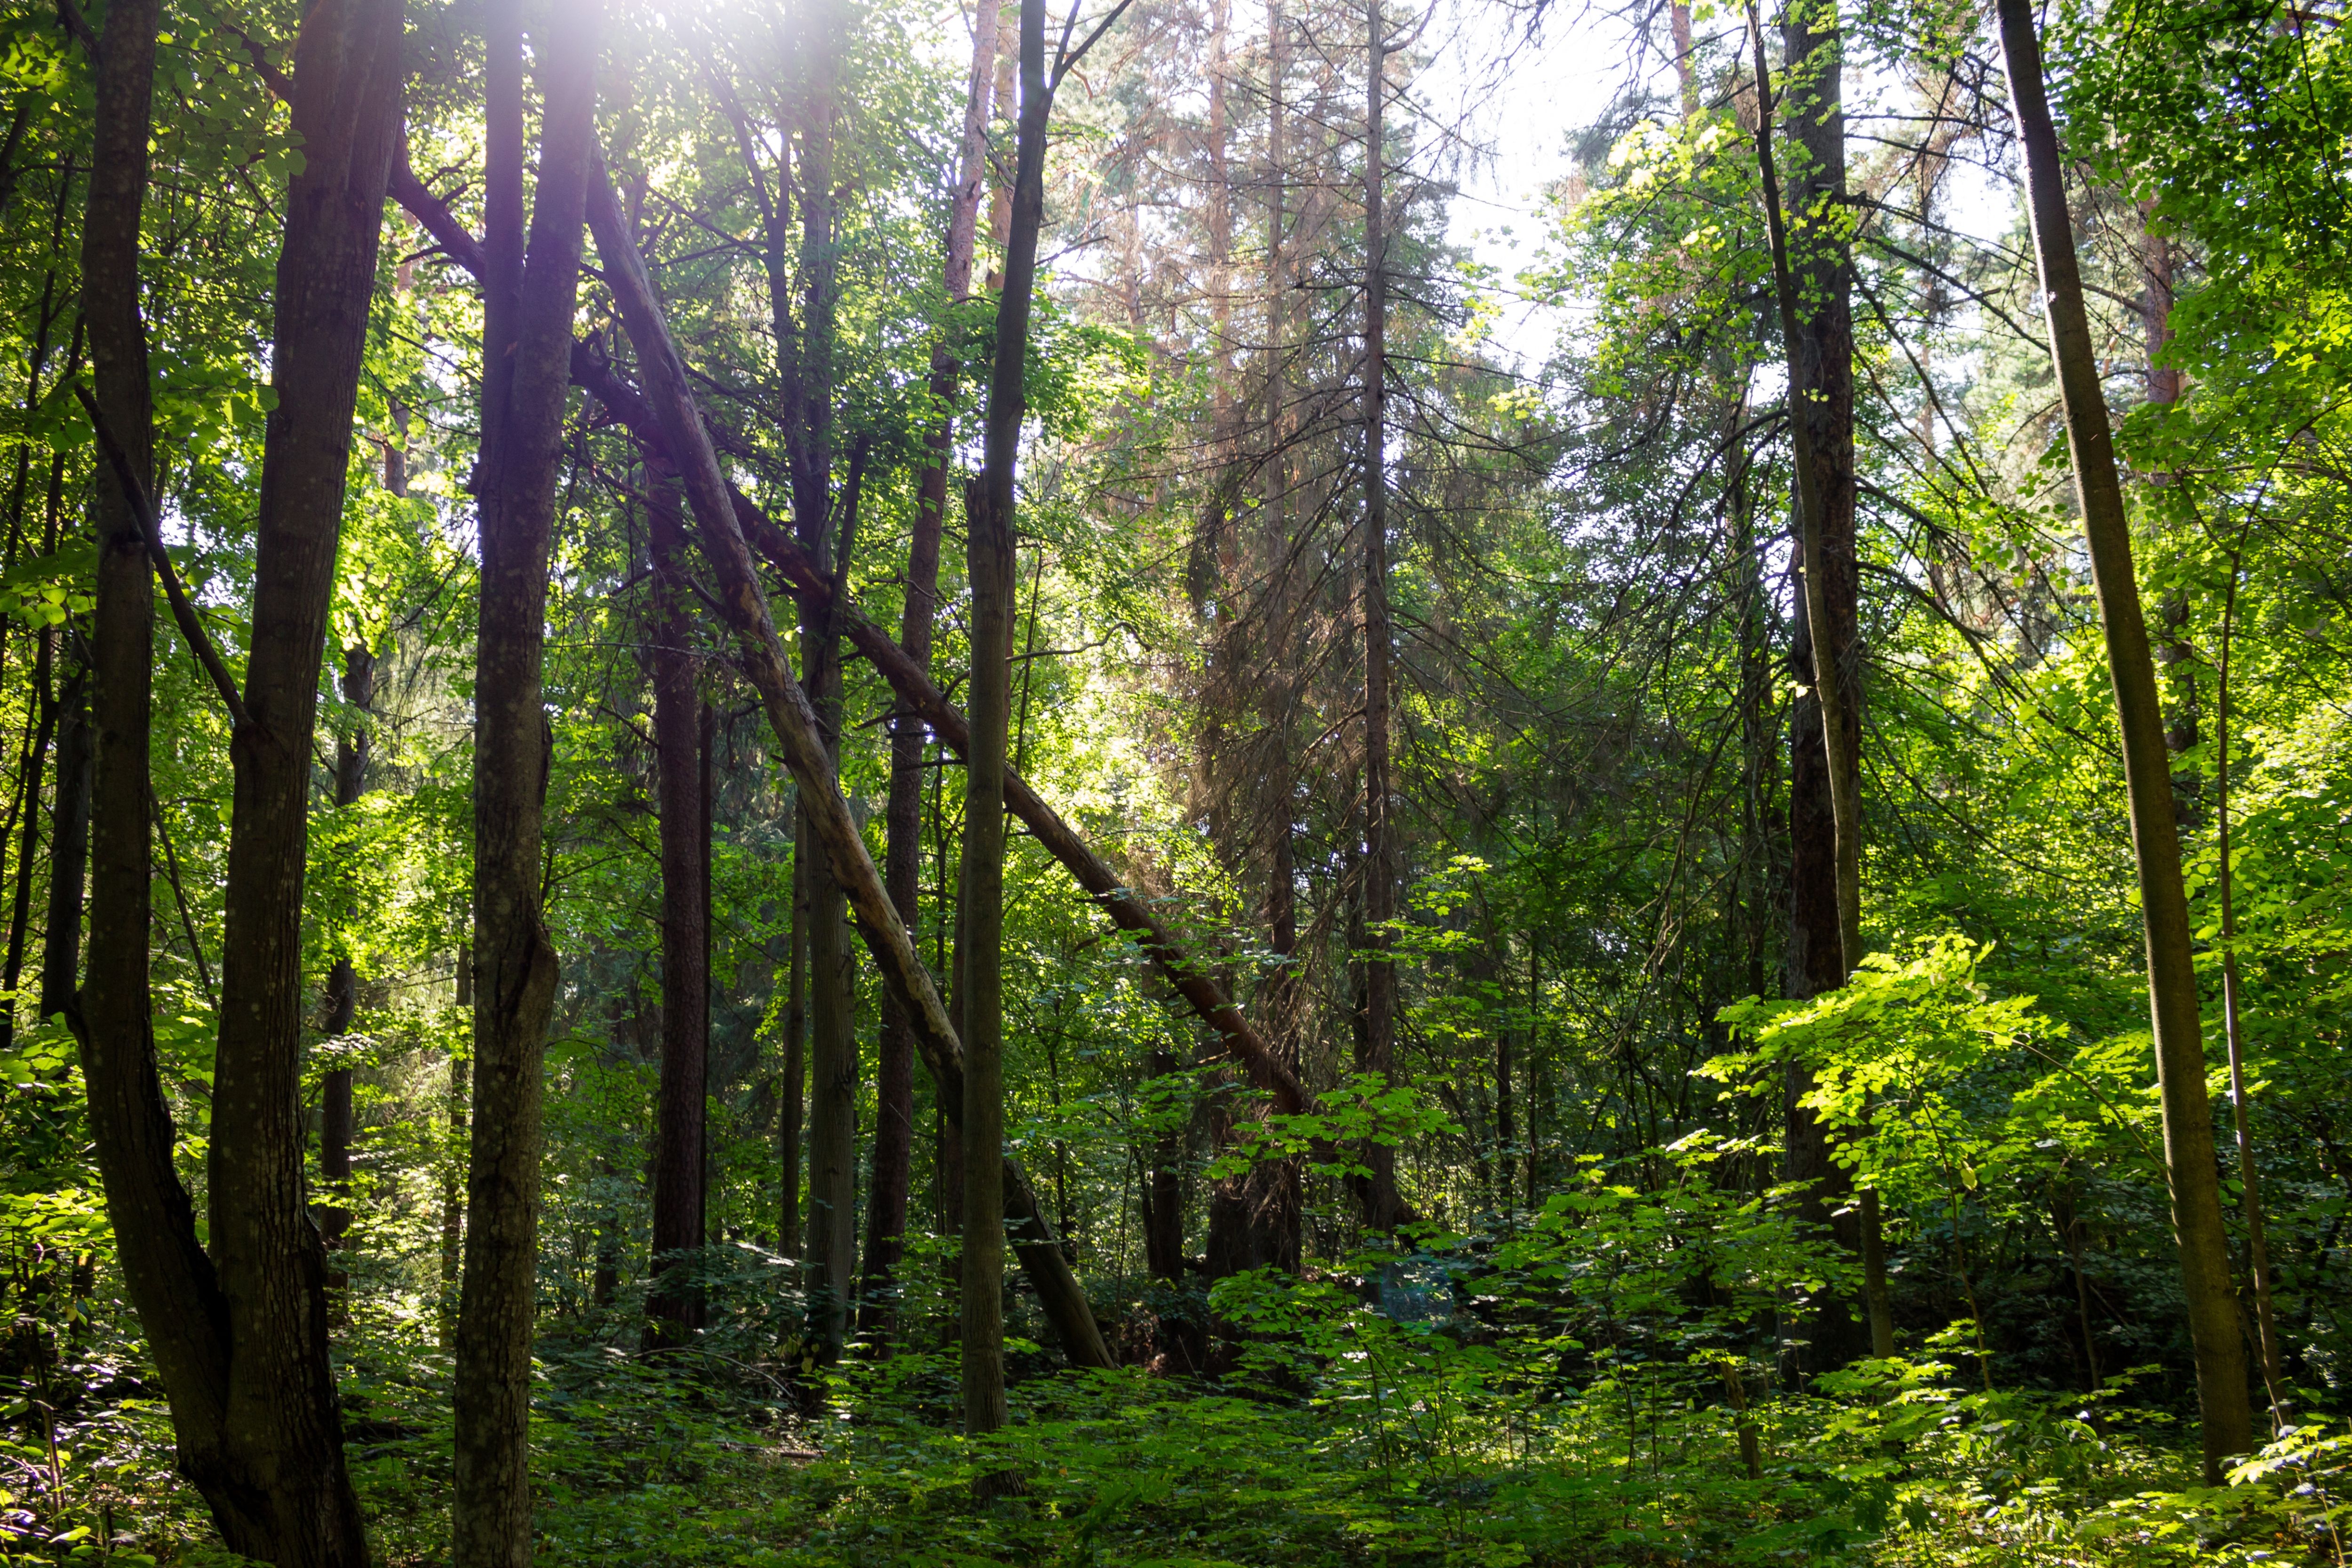
forest, mixed forest, scenic, beautiful, green, summer, day, light, juicy, colorful, nature, natural, landscape, trees, spruce, bright, park, outdoor, nobody, plant, tree, natural landscape, wood, terrestrial plant, trunk, biome, People in nature, grass, deciduous, Tints and shades, groundcover, shade, spruce fir forest, sky, temperate broadleaf and mixed forest, woodland, trail, grove, path, jungle, vascular plant, Northern hardwood forest, temperate coniferous forest, old growth forest, tropical and subtropical coniferous forests, riparian forest, plant stem, valdivian temperate rain forest, wildlife, rainforest, conifer